2012 Indian Ocean earthquakes

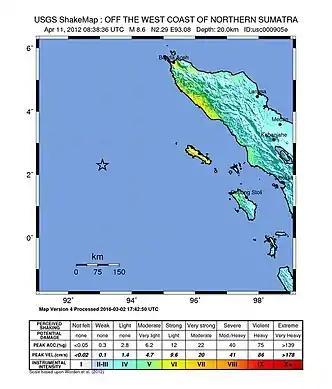
USGS ShakeMap for the M8.6 event

Both the initial earthquake and the magnitude 8.2 aftershock were classified (based on their focal mechanisms) as strike-slip earthquakes, meaning that the crust on either side shifted against each other horizontally, rather than vertically. Since 2006 there have been three other earthquakes in the area with a similar faulting style. All these earthquakes were consistent with either left-lateral slip on SSW–NNE orientated strike-slip faults, or right-lateral slip on WNW–ESE orientated strike-slip faults, both compatible with the direction of convergence. A back projection analysis of data collected by Hi-net, an observation network in Japan, found a complex pattern of four conjugate faults. There was a strong correlation between the fault rupture pattern and the distribution of the aftershocks.